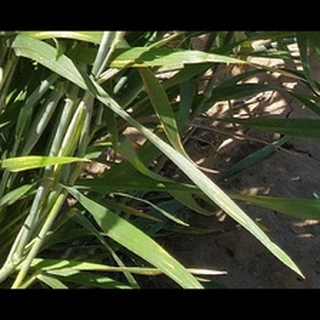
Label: healthy_wheat